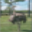
Label: bird